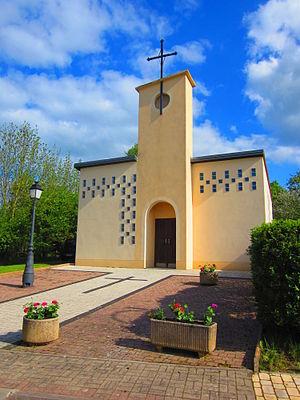
Chapelle Rodlach
Bibiche est une commune française située dans le département de la Moselle et le bassin de vie de la Moselle-Est, en région Grand Est.
Rodlach est un hameau et une ancienne commune du département de la Moselle en région Grand Est. Elle fut rattachée à Bibiche en 1810.